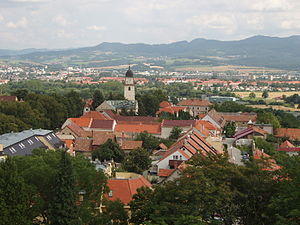
Bojnice
Bojnice er en by i det vestlige Slovakiet, som er beliggende cirka 130 km nordøst for hovedstaden Bratislava. Byen ligger i regionen Trenčín, ved bredden af floden Nitra. Byen har et areal på 19,92 km² og en befolkning på 4.900 indbyggere.